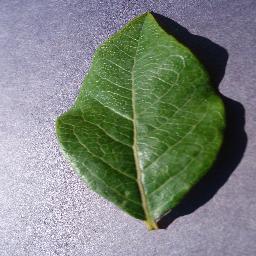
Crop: blueberry
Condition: healthy